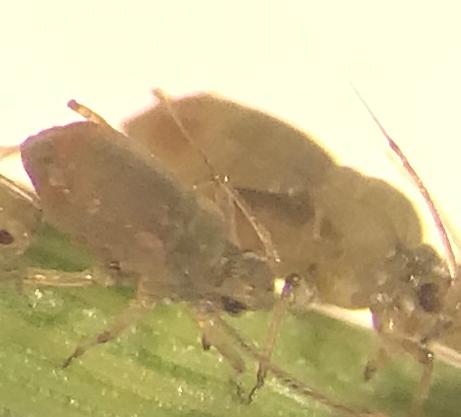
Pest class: bird_cherry_oat_aphid